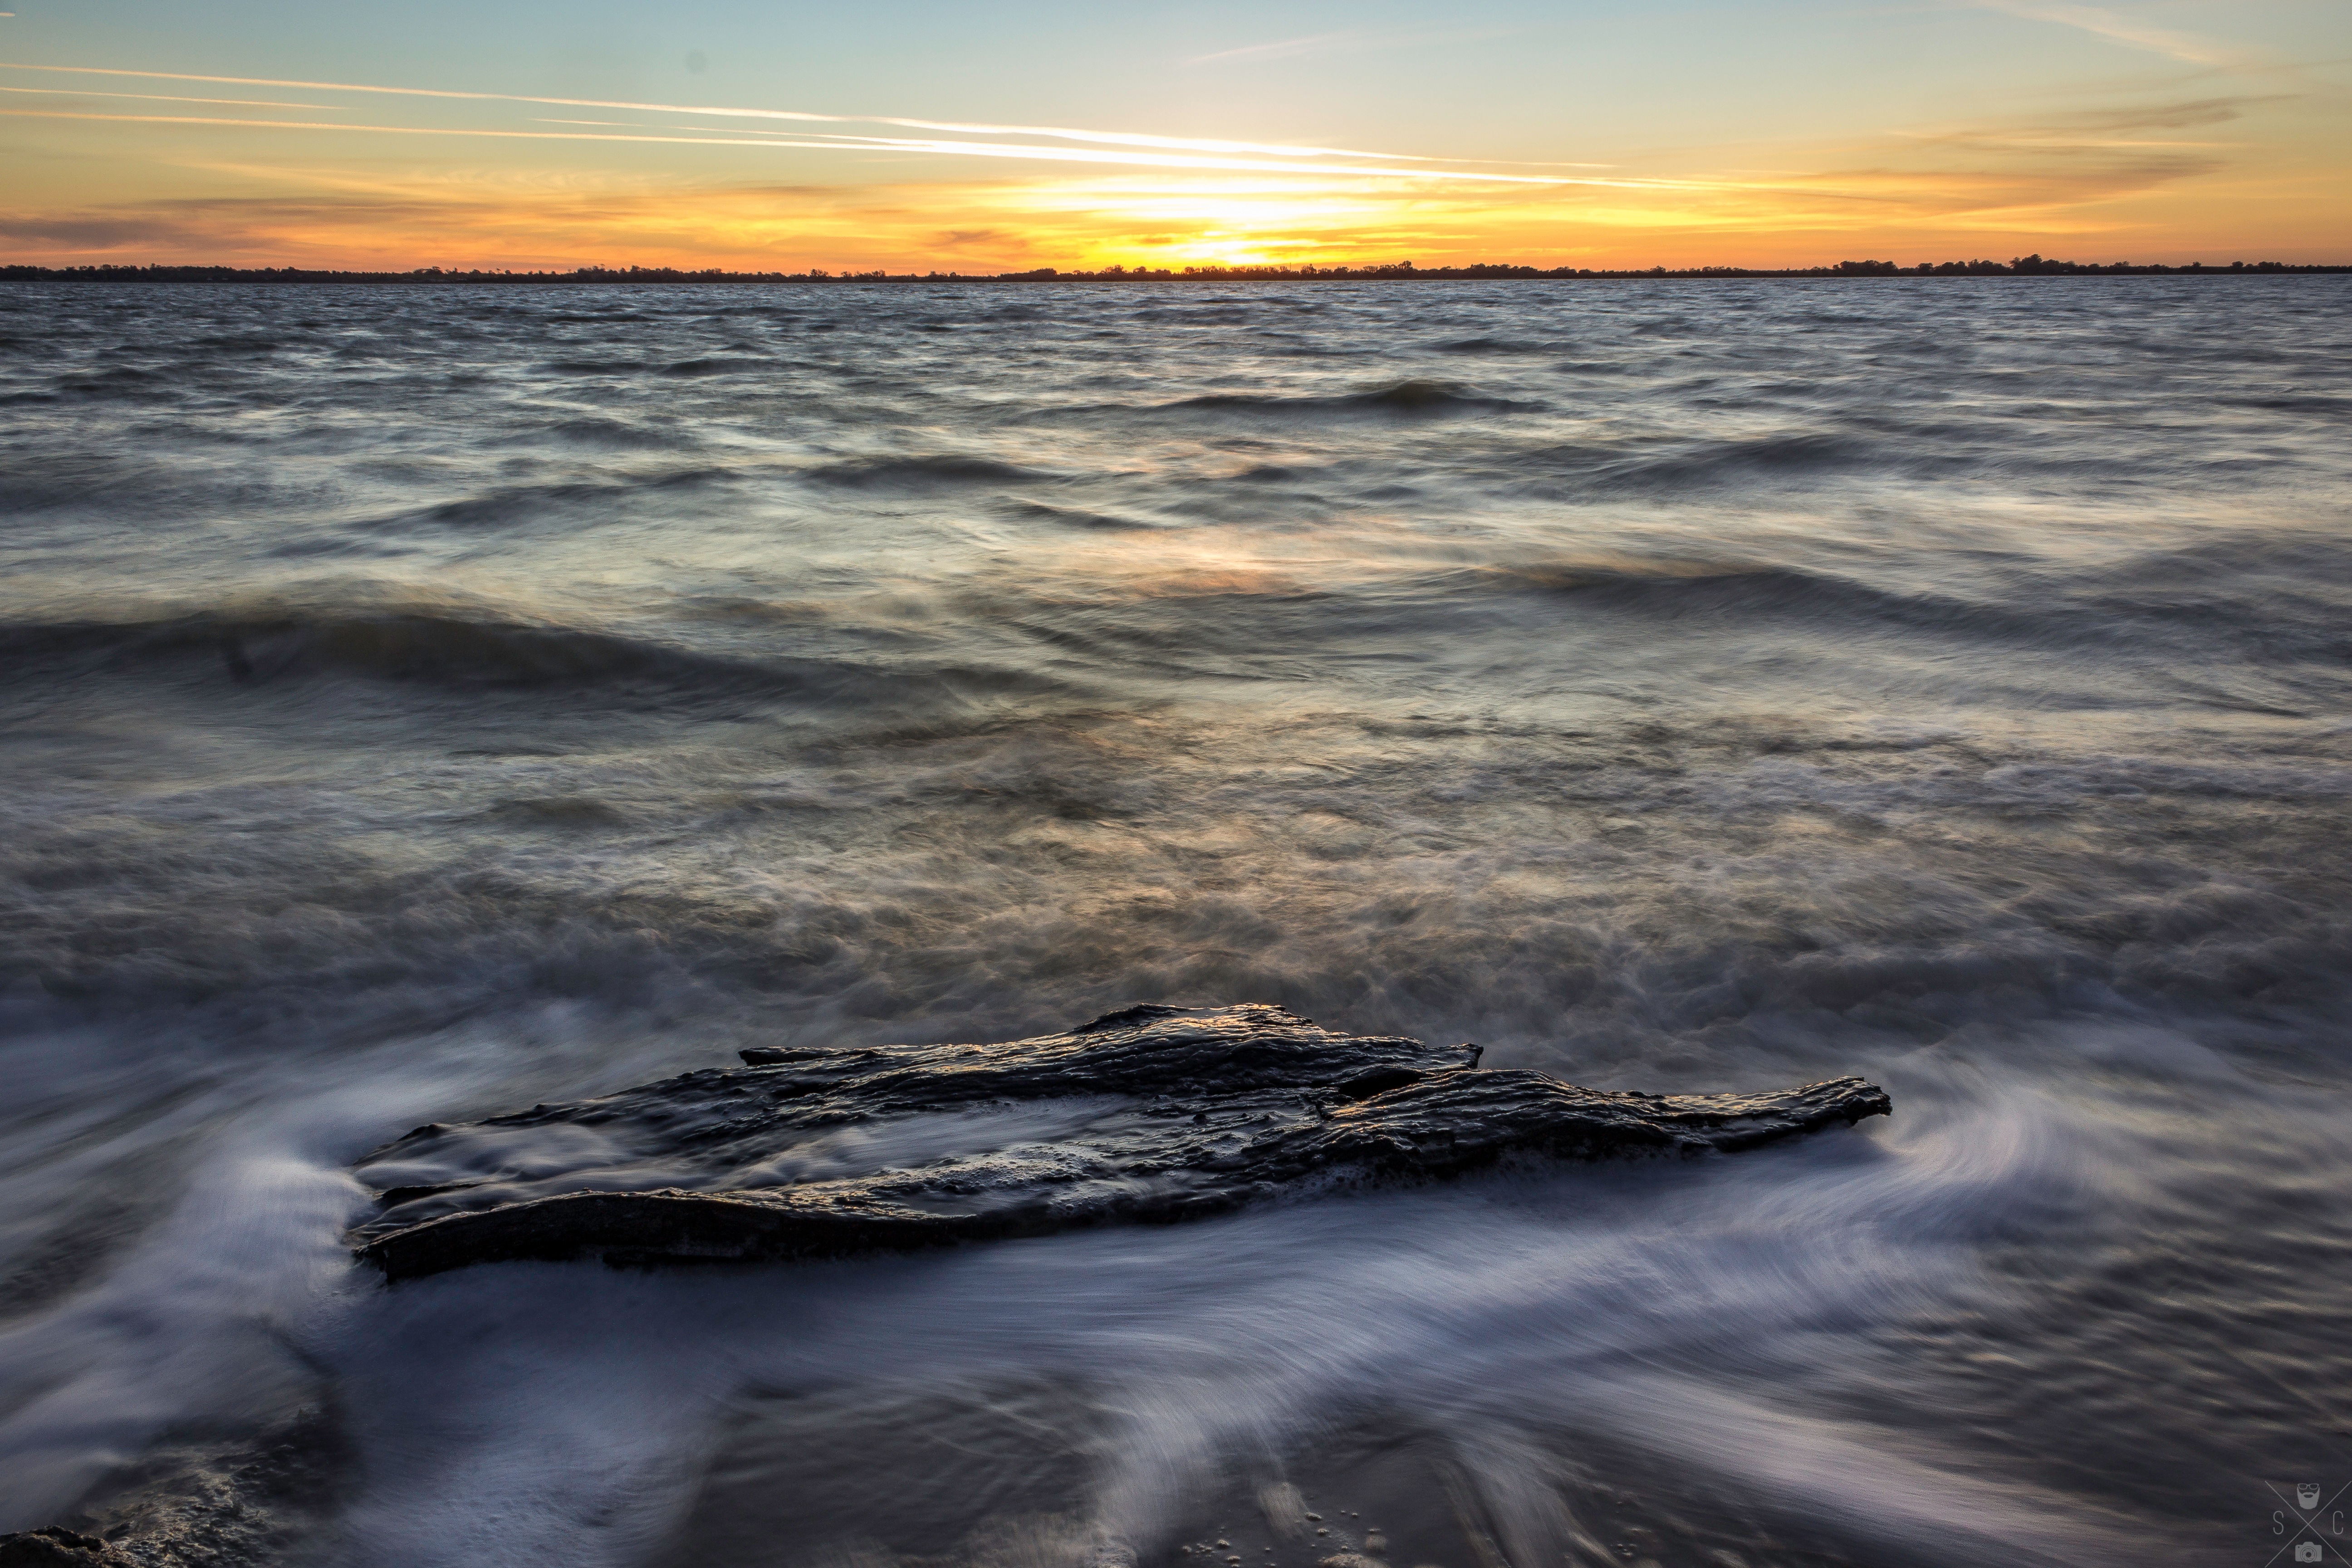
beach, sea, coast, rock, ocean, horizon, cloud, sunrise, sunset, sunlight, morning, shore, wave, dawn, dusk, evening, reflection, body of water, wind wave